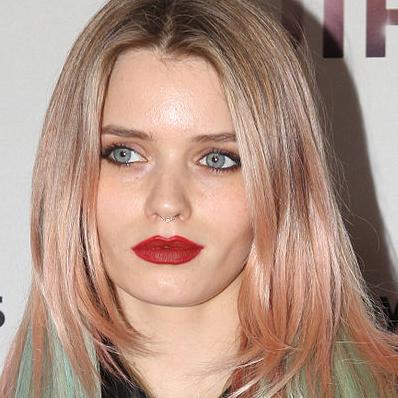
Age: 27